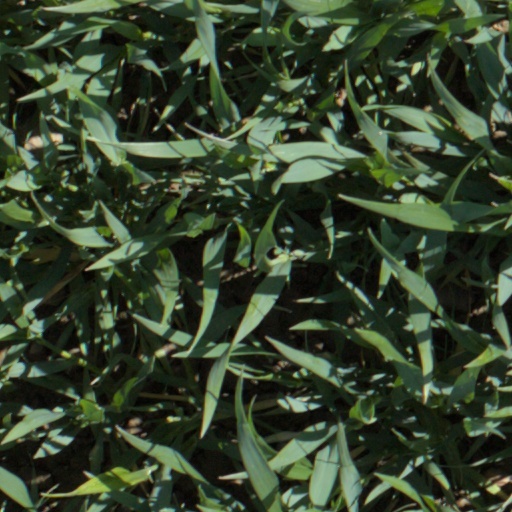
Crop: wheat